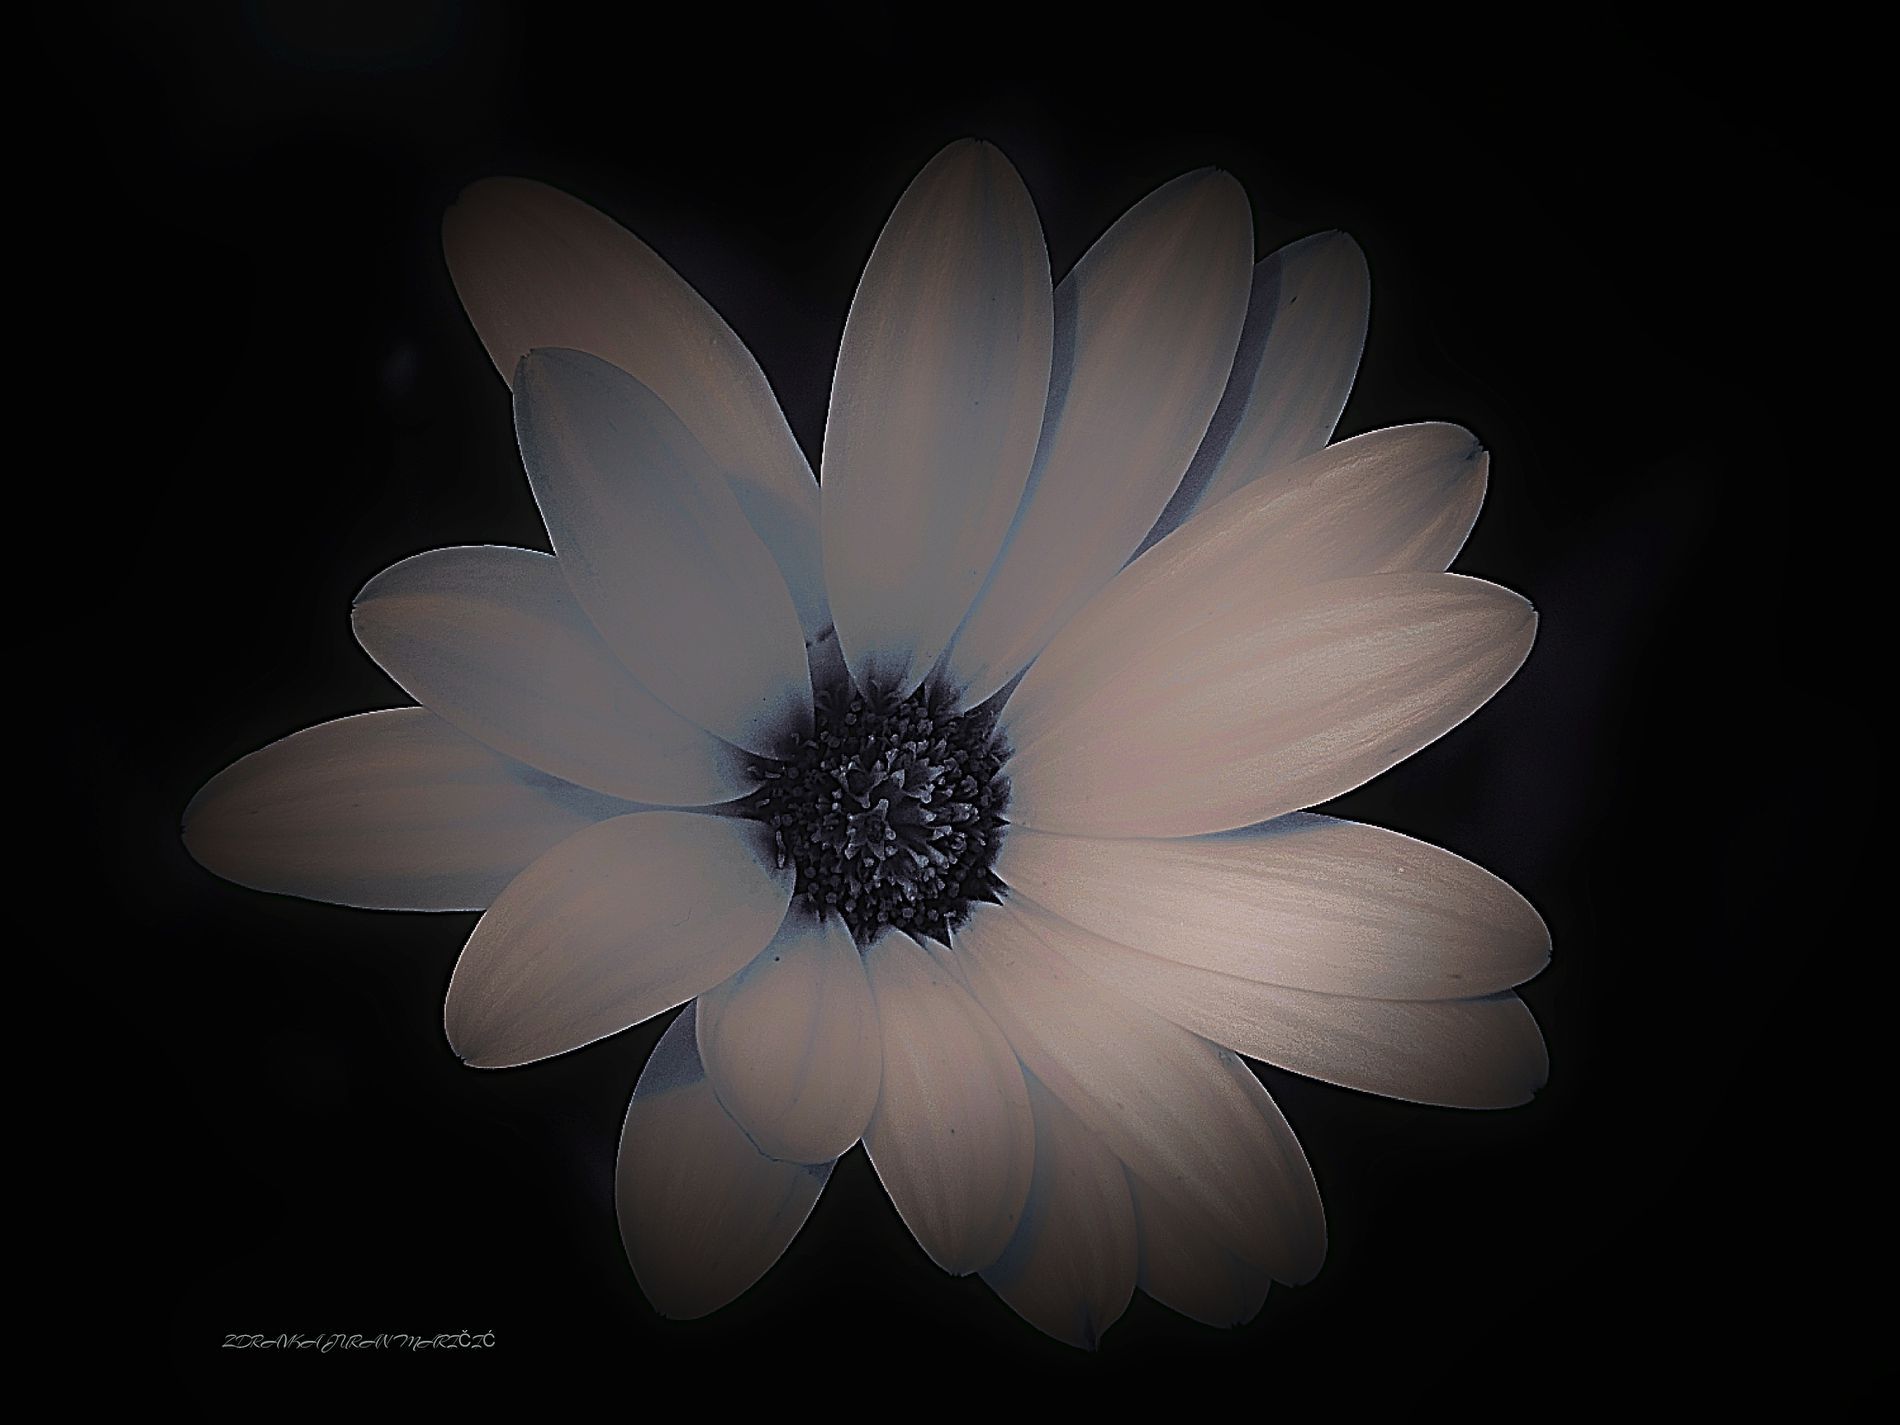
African daisy flower
An African daisy flower in the middle of the image with text ZDRANKA JIRAN MARIČIĆ written in the  lower left corner of the image with dark background
A landscape photo captured by a close-up zoom-in view focused on an African daisy flower with a dark background and a multicolor color palette for the scene. It indicates purity and good feelings.
Labels: Daisy, Flower, Plant, Anemone, Petal, Appliance, Ceiling Fan, Device, Electrical Device, Dahlia, Pollen, African daisies, Text, Dark background
Camera: NIKON COOLPIX P610
Aperture: F6.5
Exposure: 1/400 sec
ISO: 100
Focal length: 258.0 mm